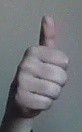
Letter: aleff